ABS-CBN Broadcasting Center

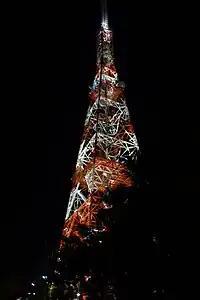
Millennium Transmitter at night

After past five years and four months of reopening on January 22, 1992, ABS-CBN finally regained full control of the facility after both PTV and the PBS/BBS moved out of the area to a new broadcasting complex (PIA/Government Information and Media Center Building) and the new 500 ft (150 m) transmitter tower situated in Visayas Avenue, Quezon City.